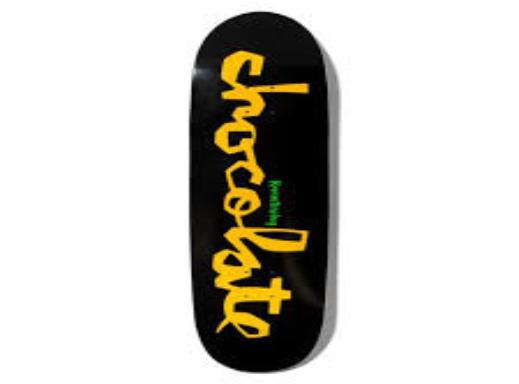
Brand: Chocolate Skateboards
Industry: Sports